Jordan Amavi

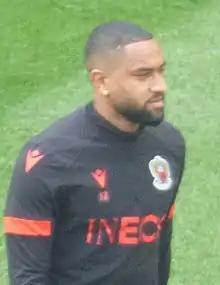
Amavi with Nice in 2022

Jordan Kévin Amavi (born 9 March 1994) is a French professional footballer who plays as a left-back.